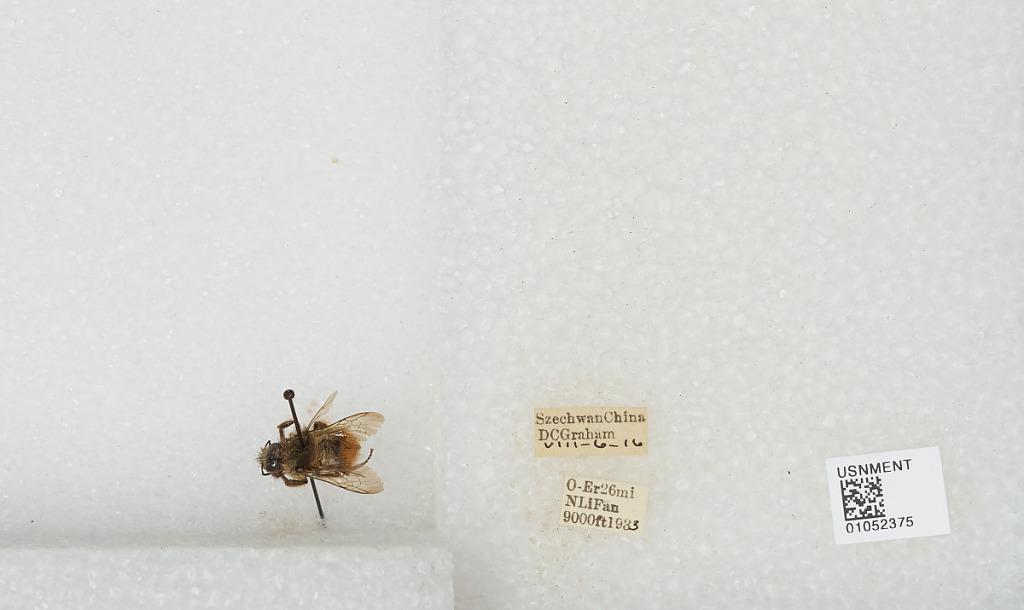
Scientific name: Bombus sp.
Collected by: D. Graham
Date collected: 1933-8-6
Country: China
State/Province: Sichuan
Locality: O-Er 26 mi N Li Fan